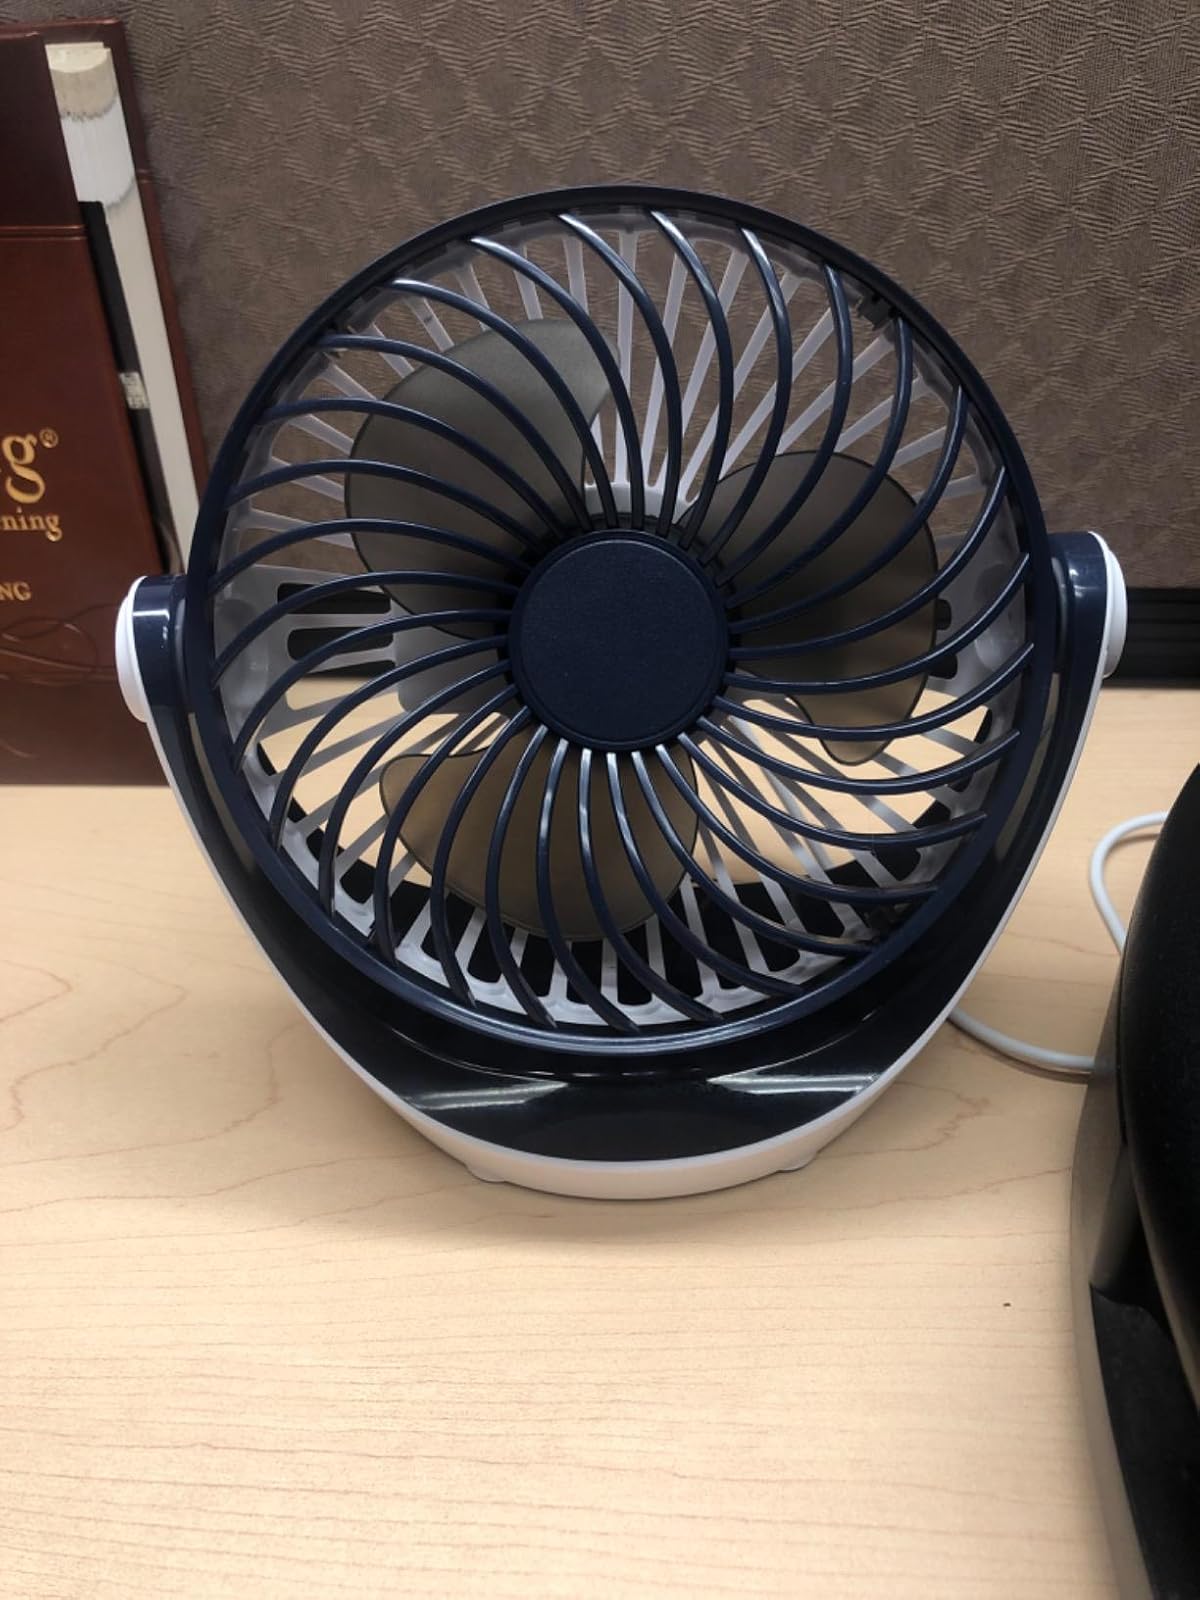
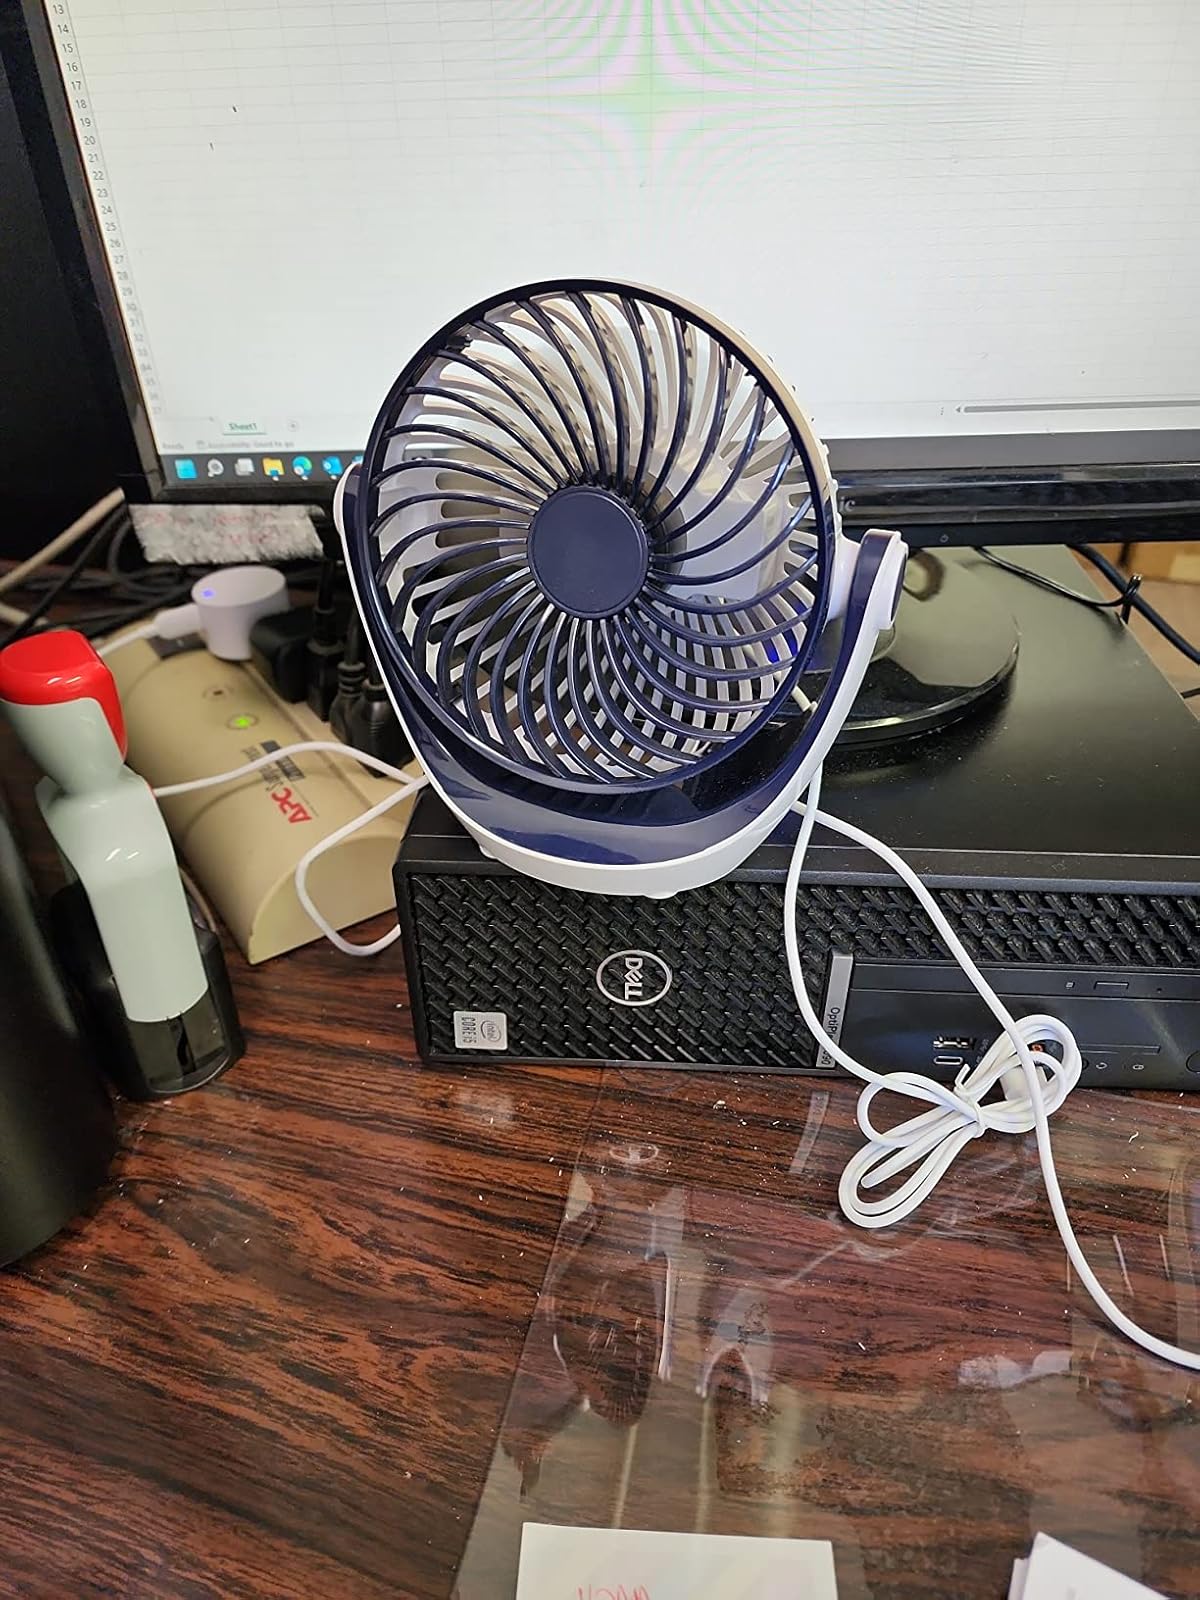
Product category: fan
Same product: yes